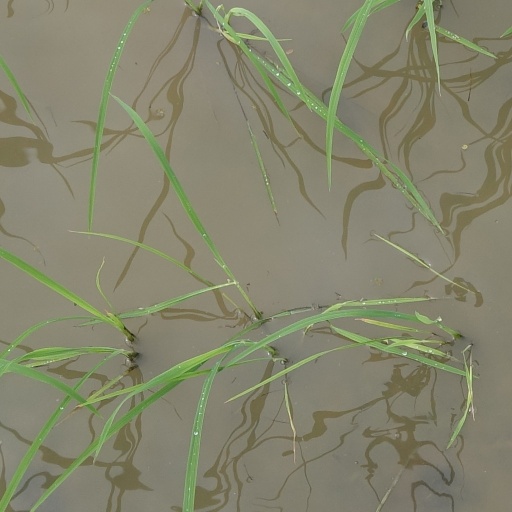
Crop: rice